Best Fiction Tour

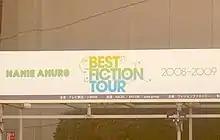
A billboard at the Yoyogi National Gymnasium in Tokyo displaying the tour logo

The initial tour dates were announced on May 27, 2008 with 25 stops in 15 cities across Japan. An additional 15 dates and an additional city were added on August 18, 2008 before the start of the tour.